Bill Brubaker

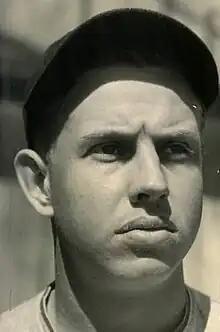
Portrait of Pittsburgh Pirates baseball player Bill Brubaker from 1932

Wilbur Lee "Bill" Brubaker (November 7, 1910 – April 2, 1978) was a professional American baseball player from 1932 to 1943, although he did not play the 1941 or 1942 seasons. Of his ten years of play, Brubaker played nine with the Pittsburgh Pirates, playing third base. His best year was in 1936, when he hit for a .289 batting average and knocked in an impressive 102 RBIs. Brubaker's career fell apart after that, never even getting 50 RBIs again. His last year, in 1943, was with the Boston Braves.